Silent Valley National Park

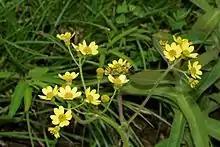
"Senecio neelgherryanus" in Silent Valley

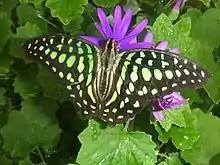
Tailed jay nectoring on a daisy

"Angiosperm" flora currently identified here include 966 species belonging to 134 families and 599 genera. There are 701 "Dicotyledons" distributed among 113 families and 420 genera. There are 265 "Monocotyledons" here distributed among 21 families and 139 genera. Families best represented are the "Orchids" with 108 species including the rare, endemic and highly endangered orchids Ipsea malabarica, Bulbophyllum silentvalliensis and Eria tiagii, "Grasses" (56), "Legumes" (55), "Rubiaceae" (49) and "Asters" (45). There are many rare, endemic and economically valuable species, such as cardamom "Ellettaria cardamomum", black pepper "Piper nigrum", yams "Dioscorea spp.", beans "Phaseolus sp.", a pest-resistant strain of rice "Oryza Pittambi", and 110 plant species of importance in Ayurvedic medicine. Seven new plant species have been recorded from Silent Valley, including in 1996, "Impatiens sivarajanii", a new species of "Balsaminaceae".